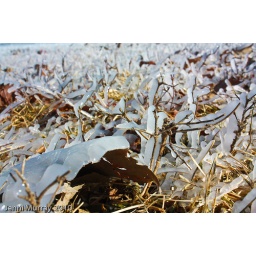
Frozen grass and leave on the ground around the Ice Tree